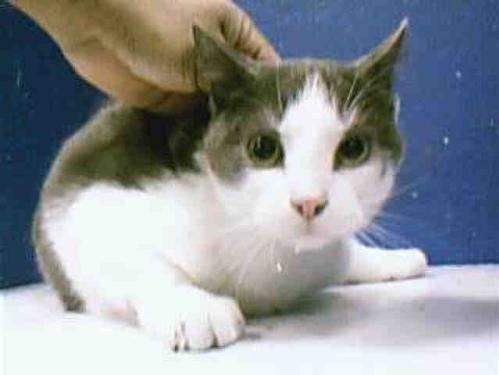
cat